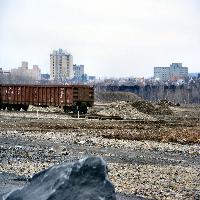
Weather: cloudy or overcast